Westside Neighborhood Historic District

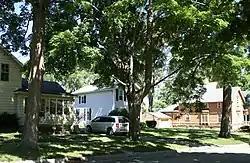

The Westside Neighborhood Historic District is a residential historic district, located along West Maple, and West Ash Street between South McRoberts Street and the railroad grade east of Sycamore Creek in Mason, Michigan. It also includes The district was listed on the National Register of Historic Places in 1985.